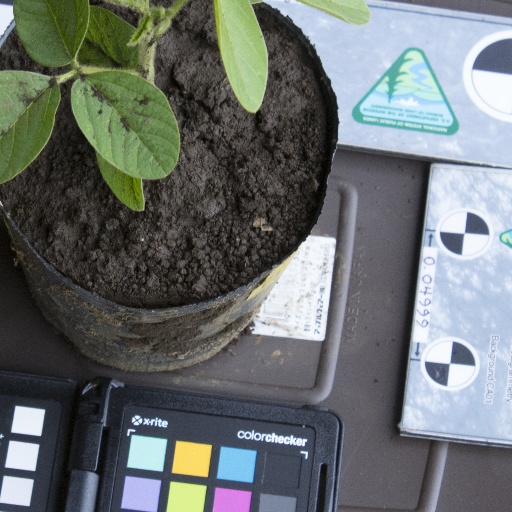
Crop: soybean